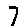
Label: 7